The Apartment Complex

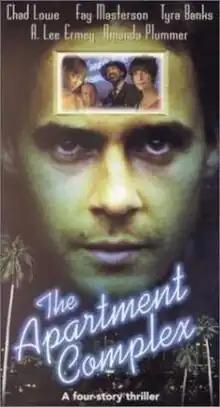
VHS cover

The Apartment Complex is a 1999 American made-for-television mystery-thriller film directed by Tobe Hooper.